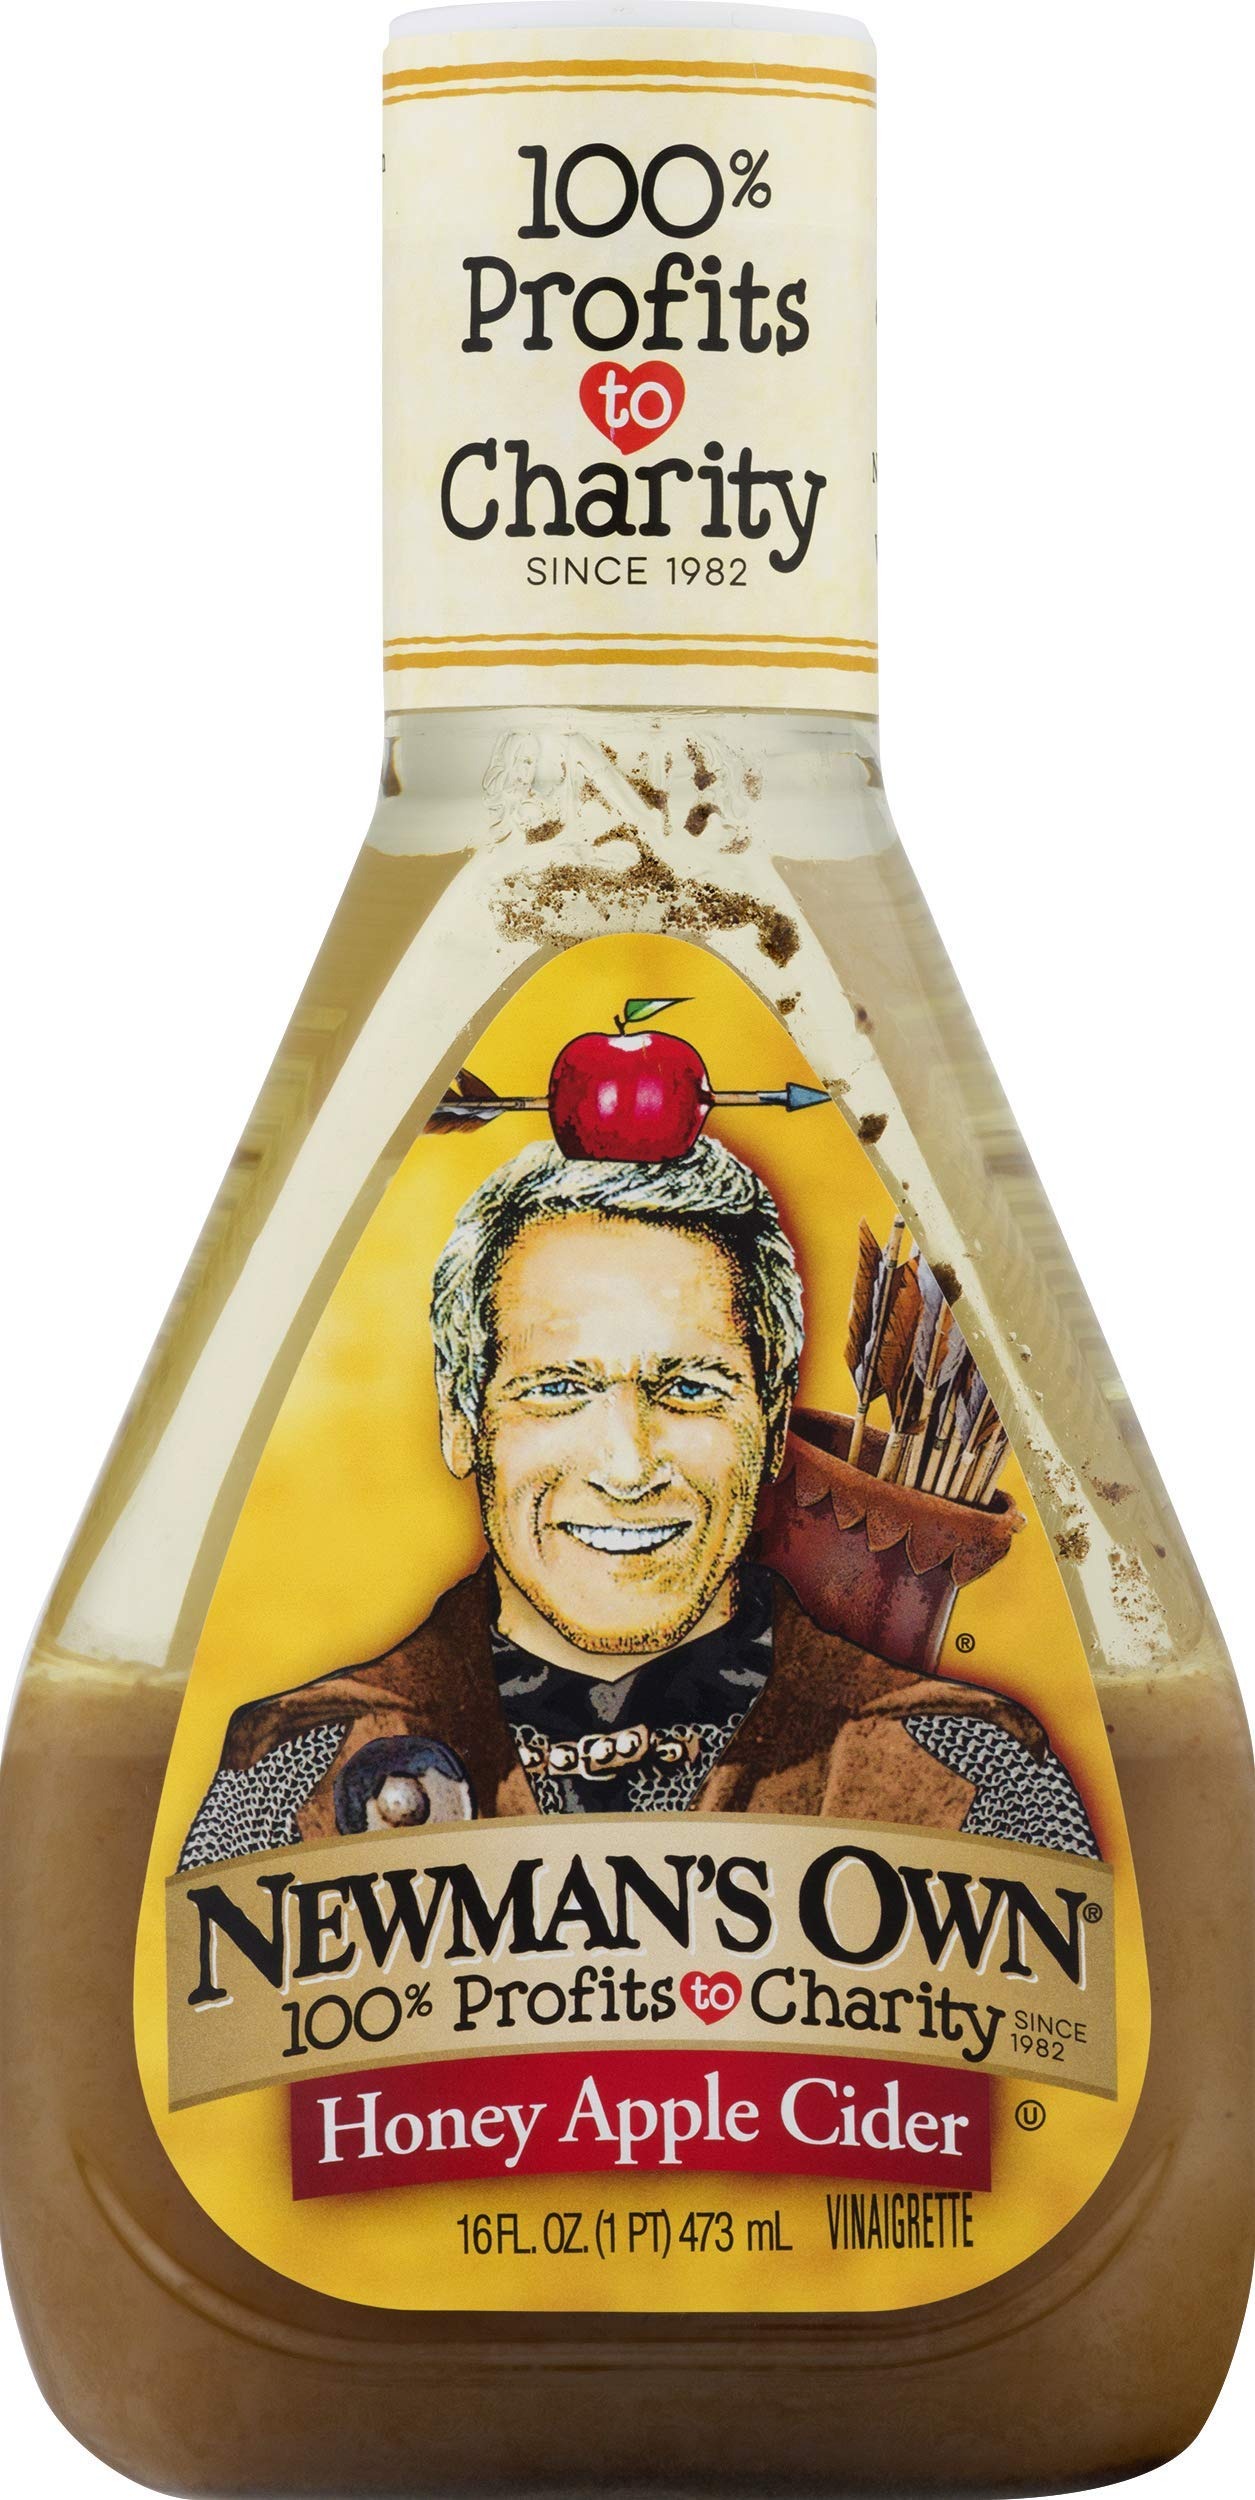
Item Name: Newman's Own Honey Apple Cider Salad Dressing, 16-oz.
Bullet Point 1: Fresh honey apple flavor will make your salad sing!
Bullet Point 2: Great as a marinade
Bullet Point 3: No artificial colors or preservatives
Bullet Point 4: Delicious dressing from the brand with 35 years of salad dressing heritage
Bullet Point 5: 16 oz. PET bottle is 100% recyclable
Value: 16.0
Unit: Fl Oz

Price: 3.555